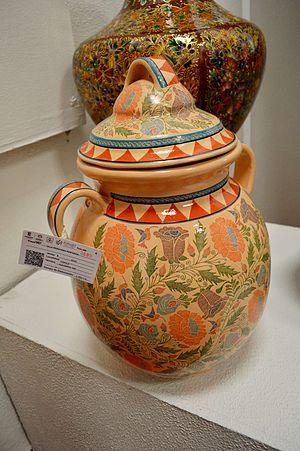
L'artisanat et les arts populaires de l'état de Michoacán est une tradition régionale mexicaine centrée sur l'État de Michoacán, au centre-ouest du Mexique. Ses origines remontent à l'Empire Purépecha, puis aux efforts de Vasco de Quiroga pour organiser et promouvoir le commerce et l'artisanat dans ce qui est aujourd'hui le nord et le nord-est de l'État. L'État dispose d'une grande variété de plus de trente métiers, dont les plus importants sont le travail du bois, de la céramique et du textile. Certains sont plus particuliers à l'État, comme la création d'images religieuses à partir de pâte de tiges de maïs et d'un type de mosaïque faite de paille de blé teintée sur un carton ciré. Bien qu'il existe un soutien aux artisans sous forme de concours, de foires et de marques collectives pour certaines marchandises, l'artisanat du Michoacán n'a pas accès aux marchés, en particulier ceux destinés aux touristes.